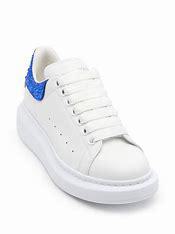
Brand: alexander
Model: mcqueen Oversized